StarCrawlers

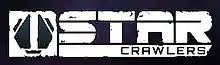

StarCrawlers is a dungeon crawler and role-playing game that was released for Windows, macOS, and SteamOS on 24 May 2017. It was the first game produced by Juggernaut Games, which funded it using a Kickstarter. It is set in a sci-fi universe with cyberpunk elements, and features a mixture of pre-built and procedurally generated content. The game aims to revitalise dungeon-crawlers as a genre, billing itself as a "modern take on a classic cRPG dungeon crawler", and is available on Steam or GOG.